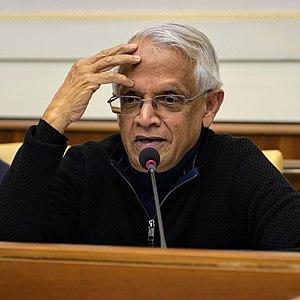
Veerabhadran Ramanathan, né le 24 novembre 1944 à Madurai, est un scientifique indien spécialisé dans la climatologie. Il est professeur de sciences appliquées au Centre des Sciences Atmosphériques de l'Institut d'océanographie Scripps de l'Université de Californie à San Diego.